Cyanotype

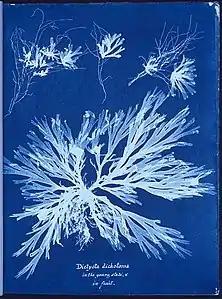
A cyanotype of algae by 19th century botanist Anna Atkins

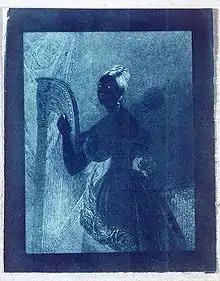
Sir John Herschel (1842) Experimental cyanotype of an unidentified engraving of a lady with a harp, Museum of the History of Science

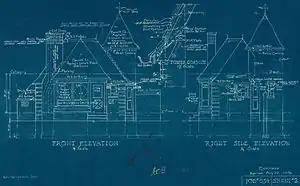
Architectural drawing blueprint, Canada, 1936

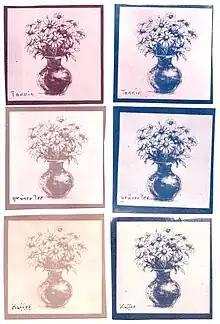
Cyanotype, toned with tannin, tea, and coffee; left side - bleached with washing soda before toning, picture of flower made with Image Creator

The cyanotype (from , and) is a slow-reacting, photographic printing formulation sensitive to a limited near-ultraviolet and blue light spectrum, the range 300 nm to 400 nm known as UVA radiation. It produces a monochrome, blue-coloured print on a range of supports, and is often used for art and reprography in the form of blueprints. For any purpose, the process usually uses two chemicals - ferric ammonium citrate or ferric ammonium oxalate, and potassium ferricyanide, and only water to develop and fix. Announced in 1842, it is still in use.